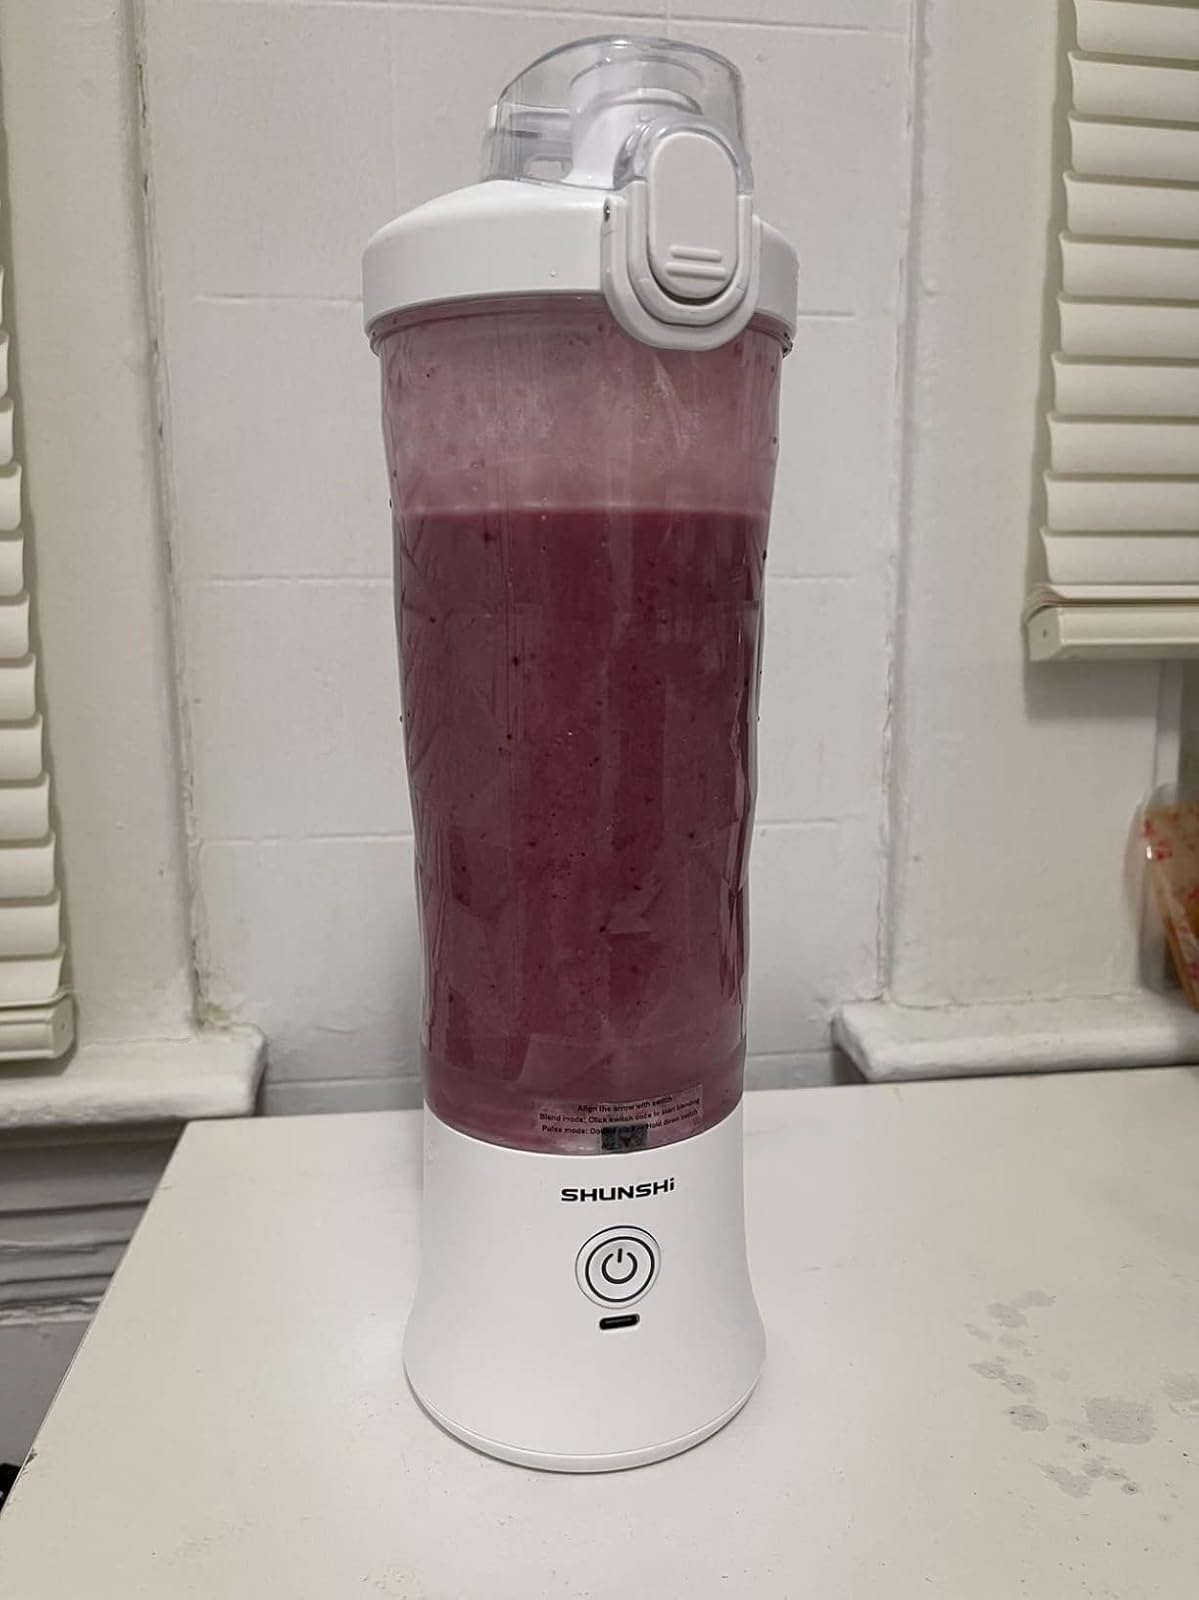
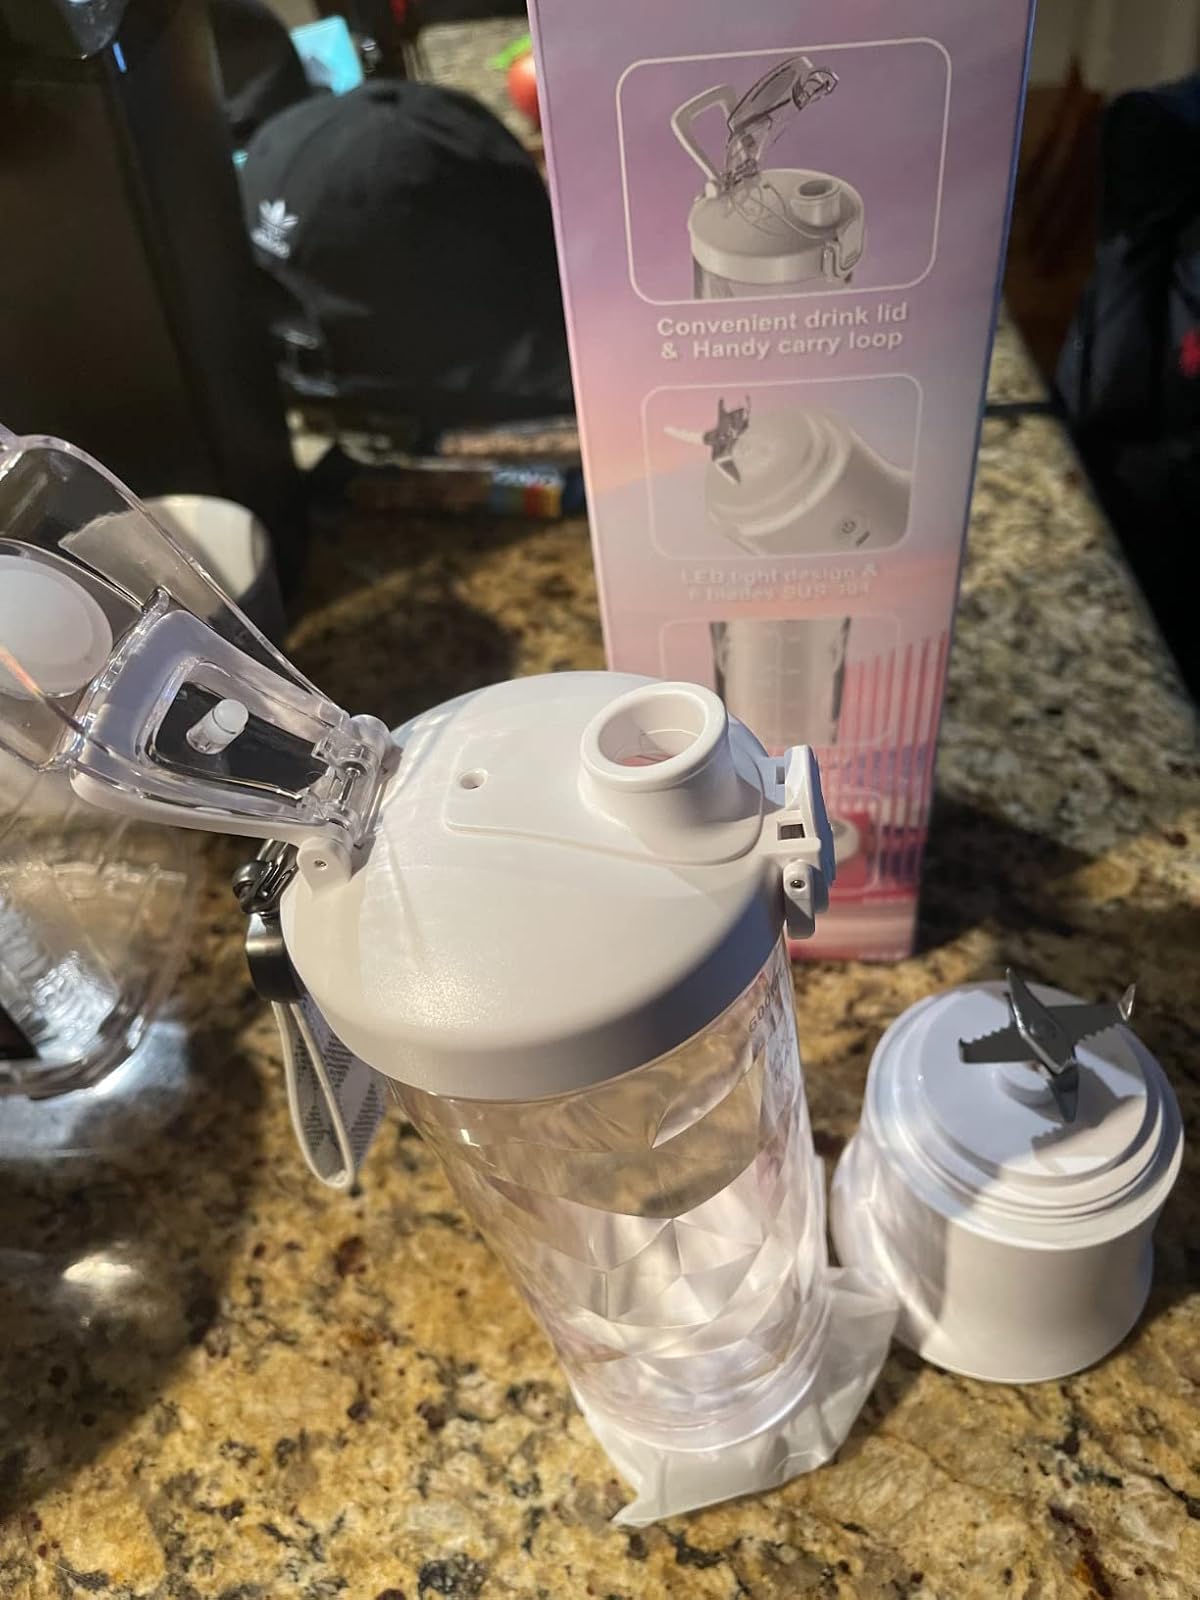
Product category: items_blender
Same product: yes